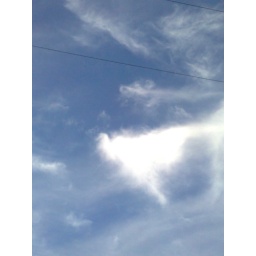
It's a ship in the sky